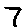
Label: 7